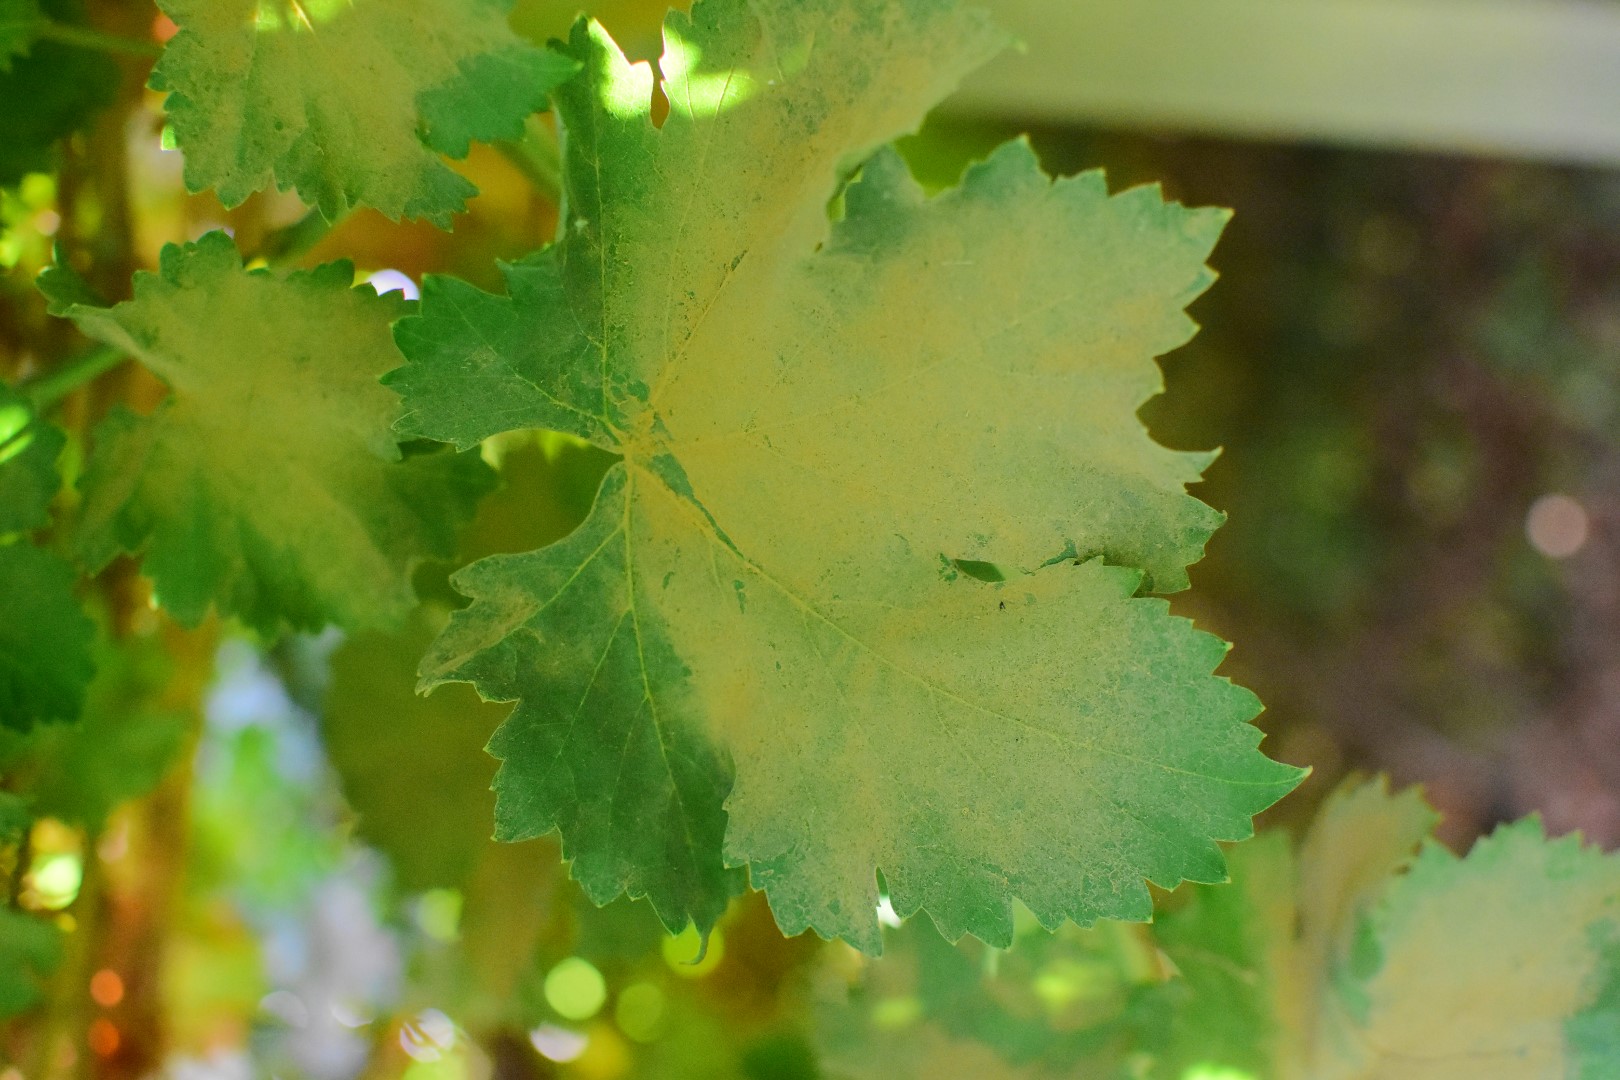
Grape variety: Deas Al-Annz